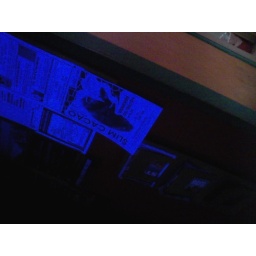
used the bathroom in this house during a 'funk concert'